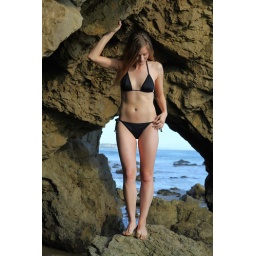
Photoshoot of a pretty model with long blonde hair and blue eyes in a black bikini.